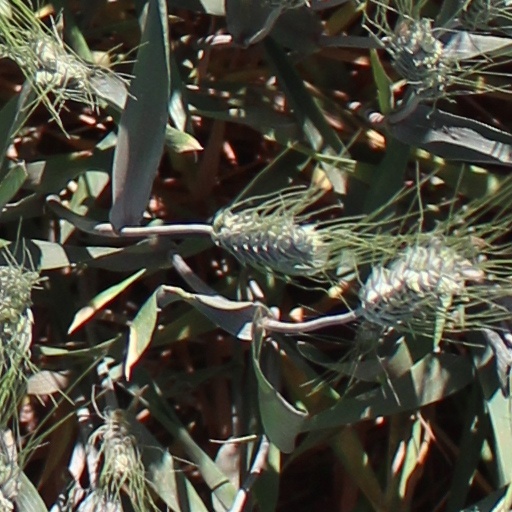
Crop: wheat